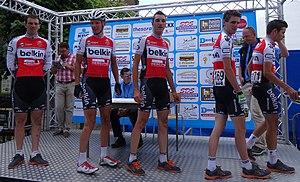
Reportage photographique réalisé le mercredi 25 juin à l'occasion du départ et de l'arrivée de l'Internationale Wielertrofee Jong Maar Moedig 2014 à Oetingen (Gooik), Belgique.
La 30ᵉ édition de l'Internationale Wielertrofee Jong Maar Moedig a eu lieu le 25 juin 2014, le même jour que Halle-Ingooigem. La course fait partie du calendrier UCI Europe Tour 2014 en catégorie 1.2. Sur un circuit constitué de plusieurs boucles autour d'Oetingen, Gijs Van Hoecke a terminé le parcours de 170 km en 4 h 5 min 31 s. Il est suivi deux secondes plus tard par Loïc Vliegen, arrivé également second trois jours plus tôt à la Flèche ardennaise, et trente-deux secondes plus tard par Jelle Wallays. C'est la troisième année de suite qu'un coureur de Topsport Vlaanderen-Baloise remporte la course, et la deuxième année de suite que l'équipe place deux de ses coureurs sur le podium. Gijs Van Hoecke remporte également le prix du meilleur grimpeur. Sur les 173 coureurs qui ont pris le départ, seuls 86 franchissent la ligne d'arrivée.